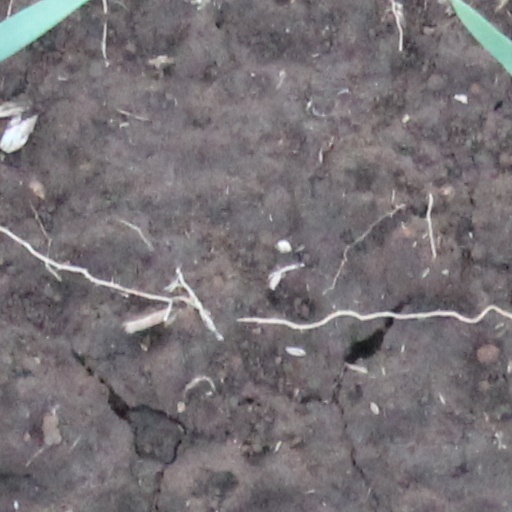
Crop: wheat